Wangen bei Olten

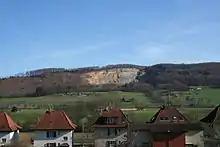
Born Mountain behind Wangen bei Olten

the total number of full-time equivalent jobs was 2,150. The number of jobs in the primary sector was 12, all of which were in agriculture. The number of jobs in the secondary sector was 547 of which 433 or (79.2%) were in manufacturing and 108 (19.7%) were in construction. The number of jobs in the tertiary sector was 1,591. In the tertiary sector; 96 or 6.0% were in wholesale or retail sales or the repair of motor vehicles, 1,070 or 67.3% were in the movement and storage of goods, 56 or 3.5% were in a hotel or restaurant, 13 or 0.8% were in the information industry, 15 or 0.9% were the insurance or financial industry, 29 or 1.8% were technical professionals or scientists, 43 or 2.7% were in education and 112 or 7.0% were in health care.